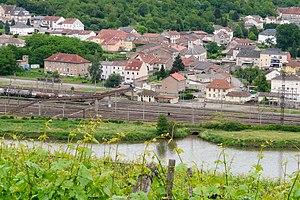
Apach, la gare vue depuis l'autre rive de la Moselle.
La gare d'Apach est une gare ferroviaire française de la ligne de Thionville à Apach située sur le territoire de la commune d'Apach dans le département de la Moselle, en région Grand Est.